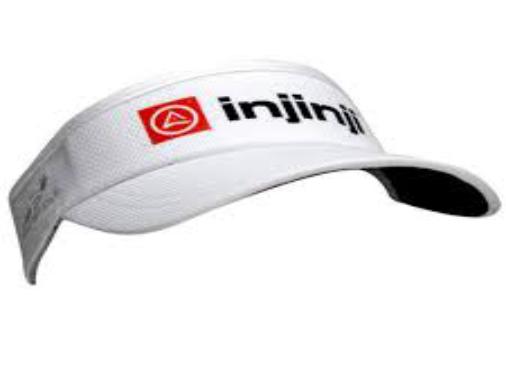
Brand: Injinji
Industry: Clothes